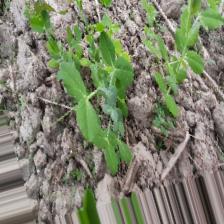
Label: Powdery Mildew